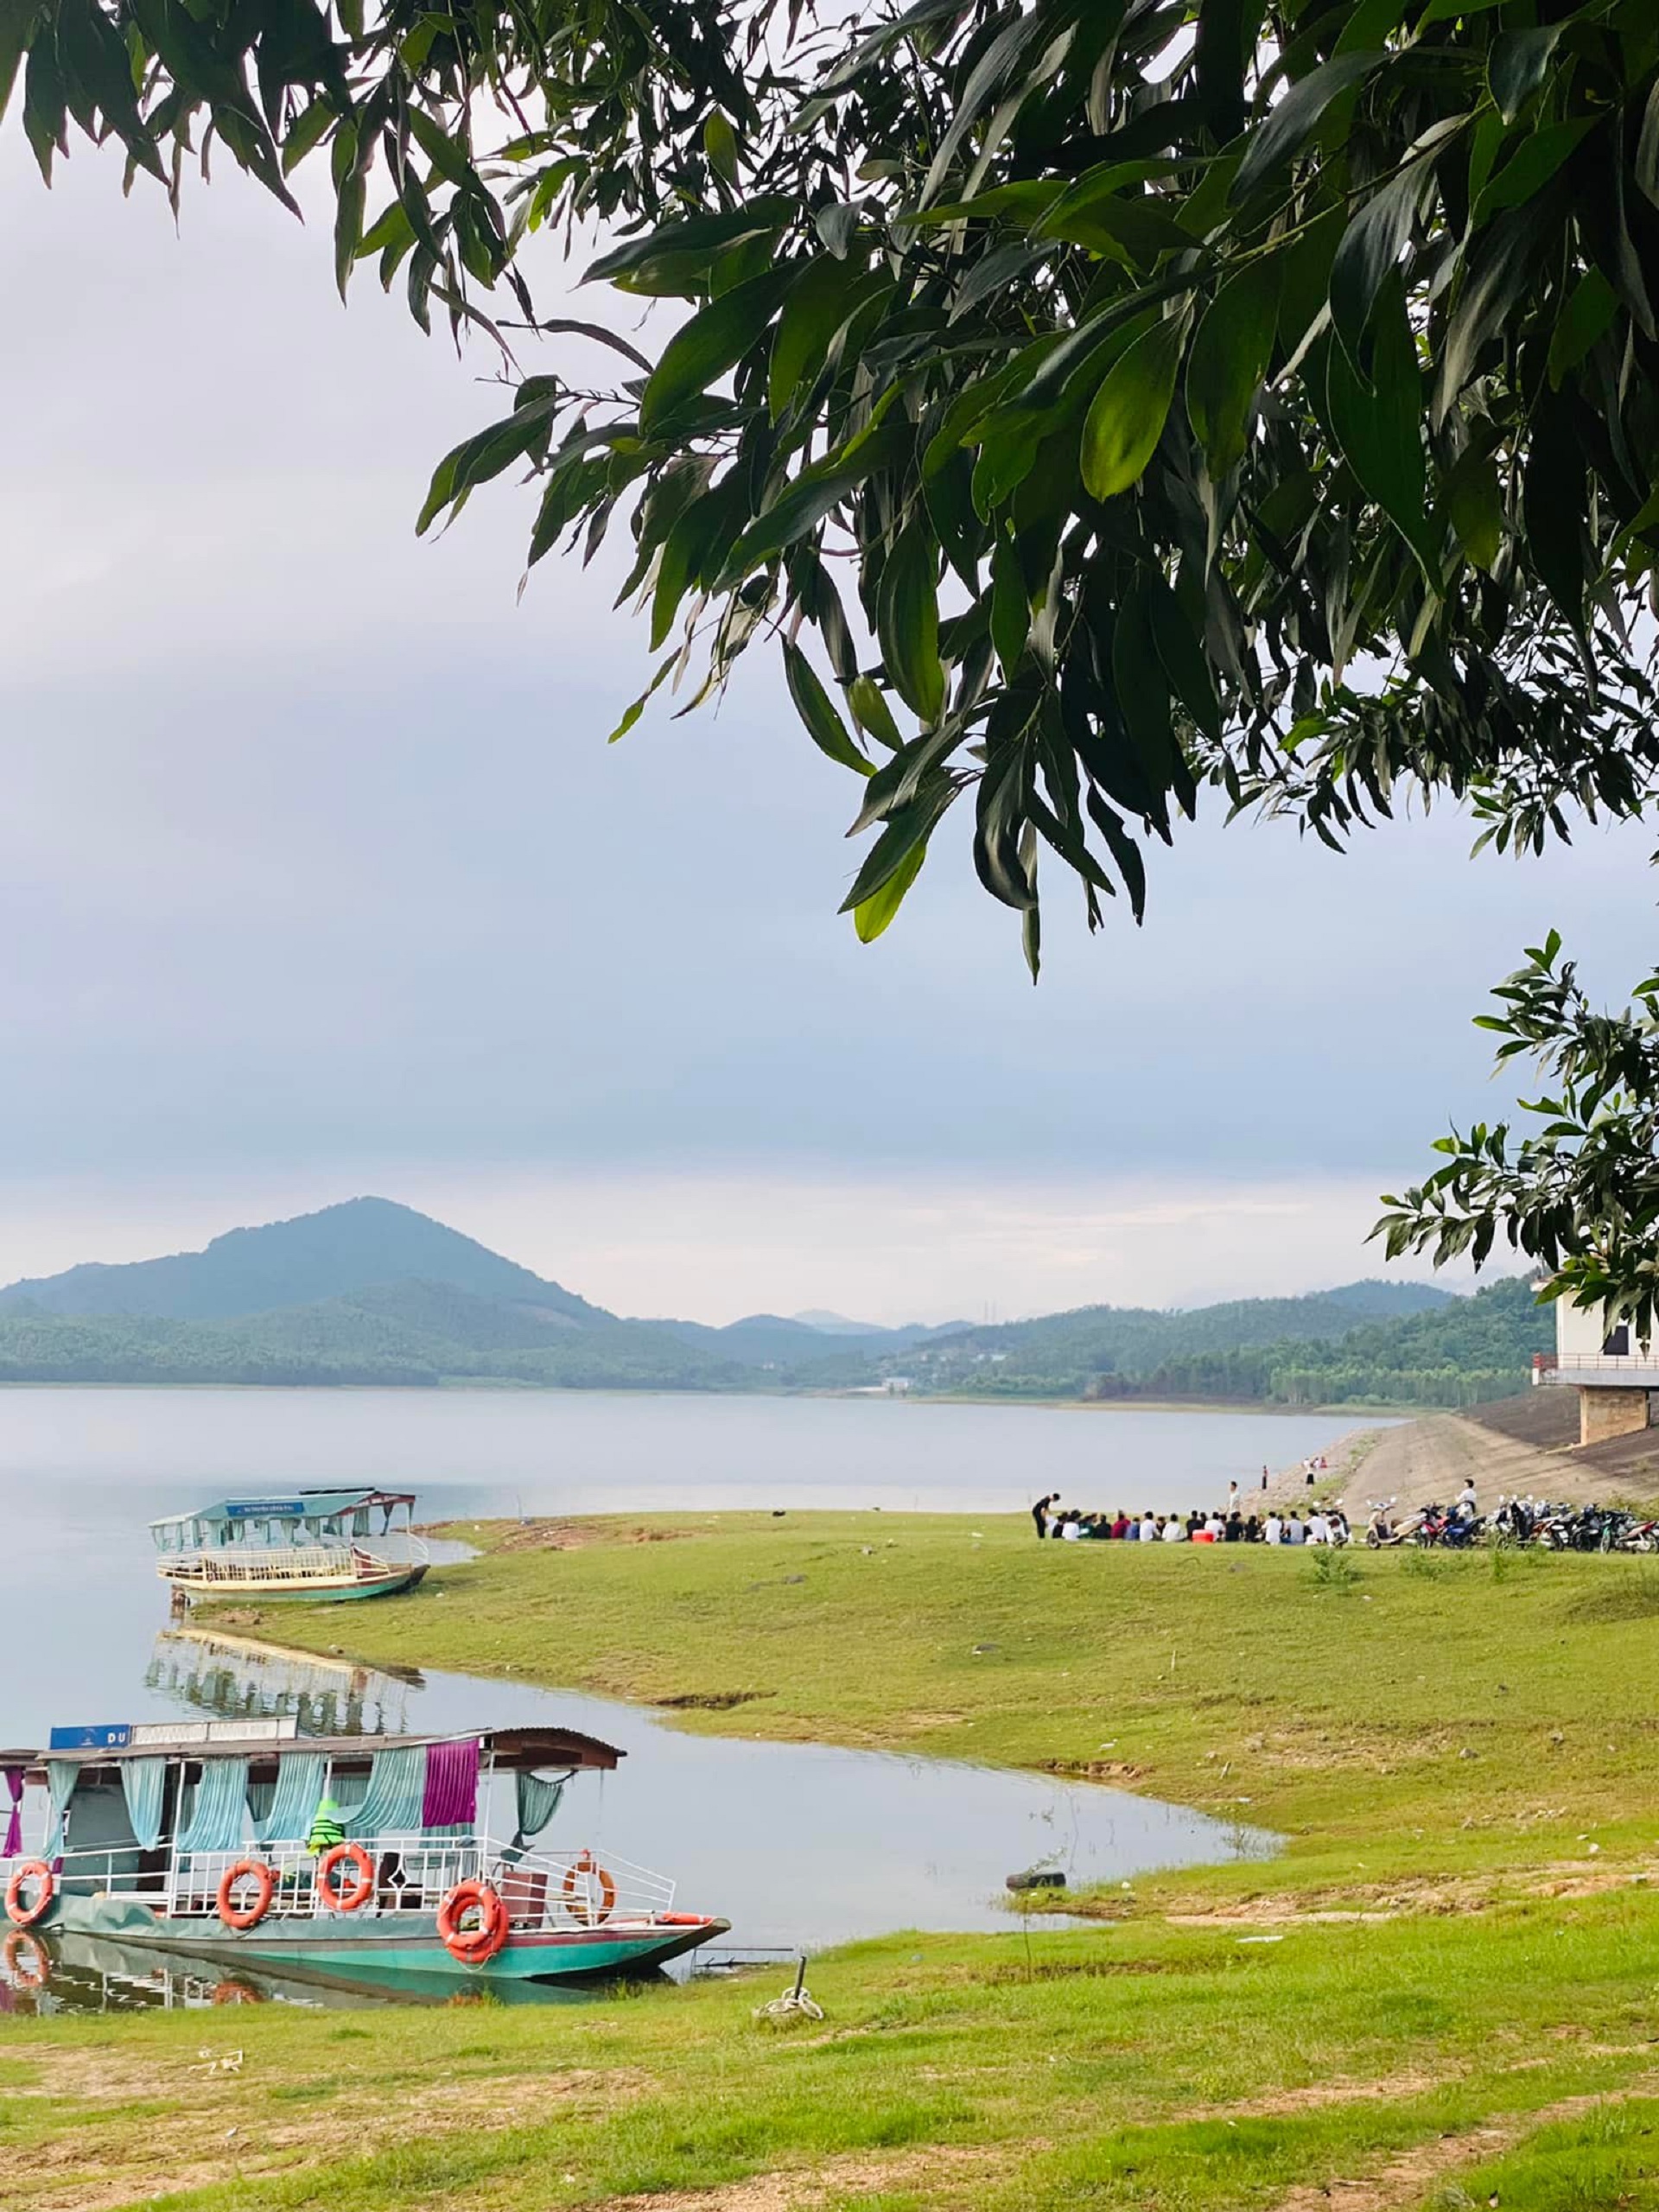
river, water, sky, plant, cloud, water resources, natural landscape, nature, coastal and oceanic landforms, lake, grass, leisure, People in nature, watercraft, bank, travel, tree, landscape, adaptation, morning, summer, grassland, shore, mountain, boats and boating equipment and supplies, horizon, calm, reservoir, hill, coast, beach, recreation, lake district, wilderness, tropics, pasture, tourism, ocean, nature reserve, bay, loch, sound, mountain range, vacation, inlet, sea, water transportation, island, reflection, caribbean